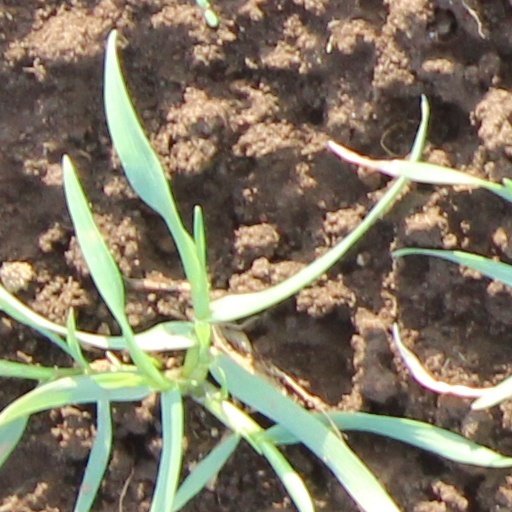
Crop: wheat